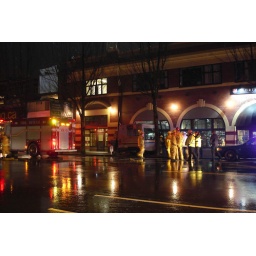
bus inside salvation army building in new westminster